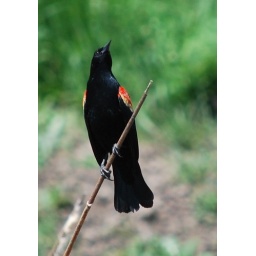
These pics were taken within walking distance of my house on a small pond next to a neighbors wheat field.